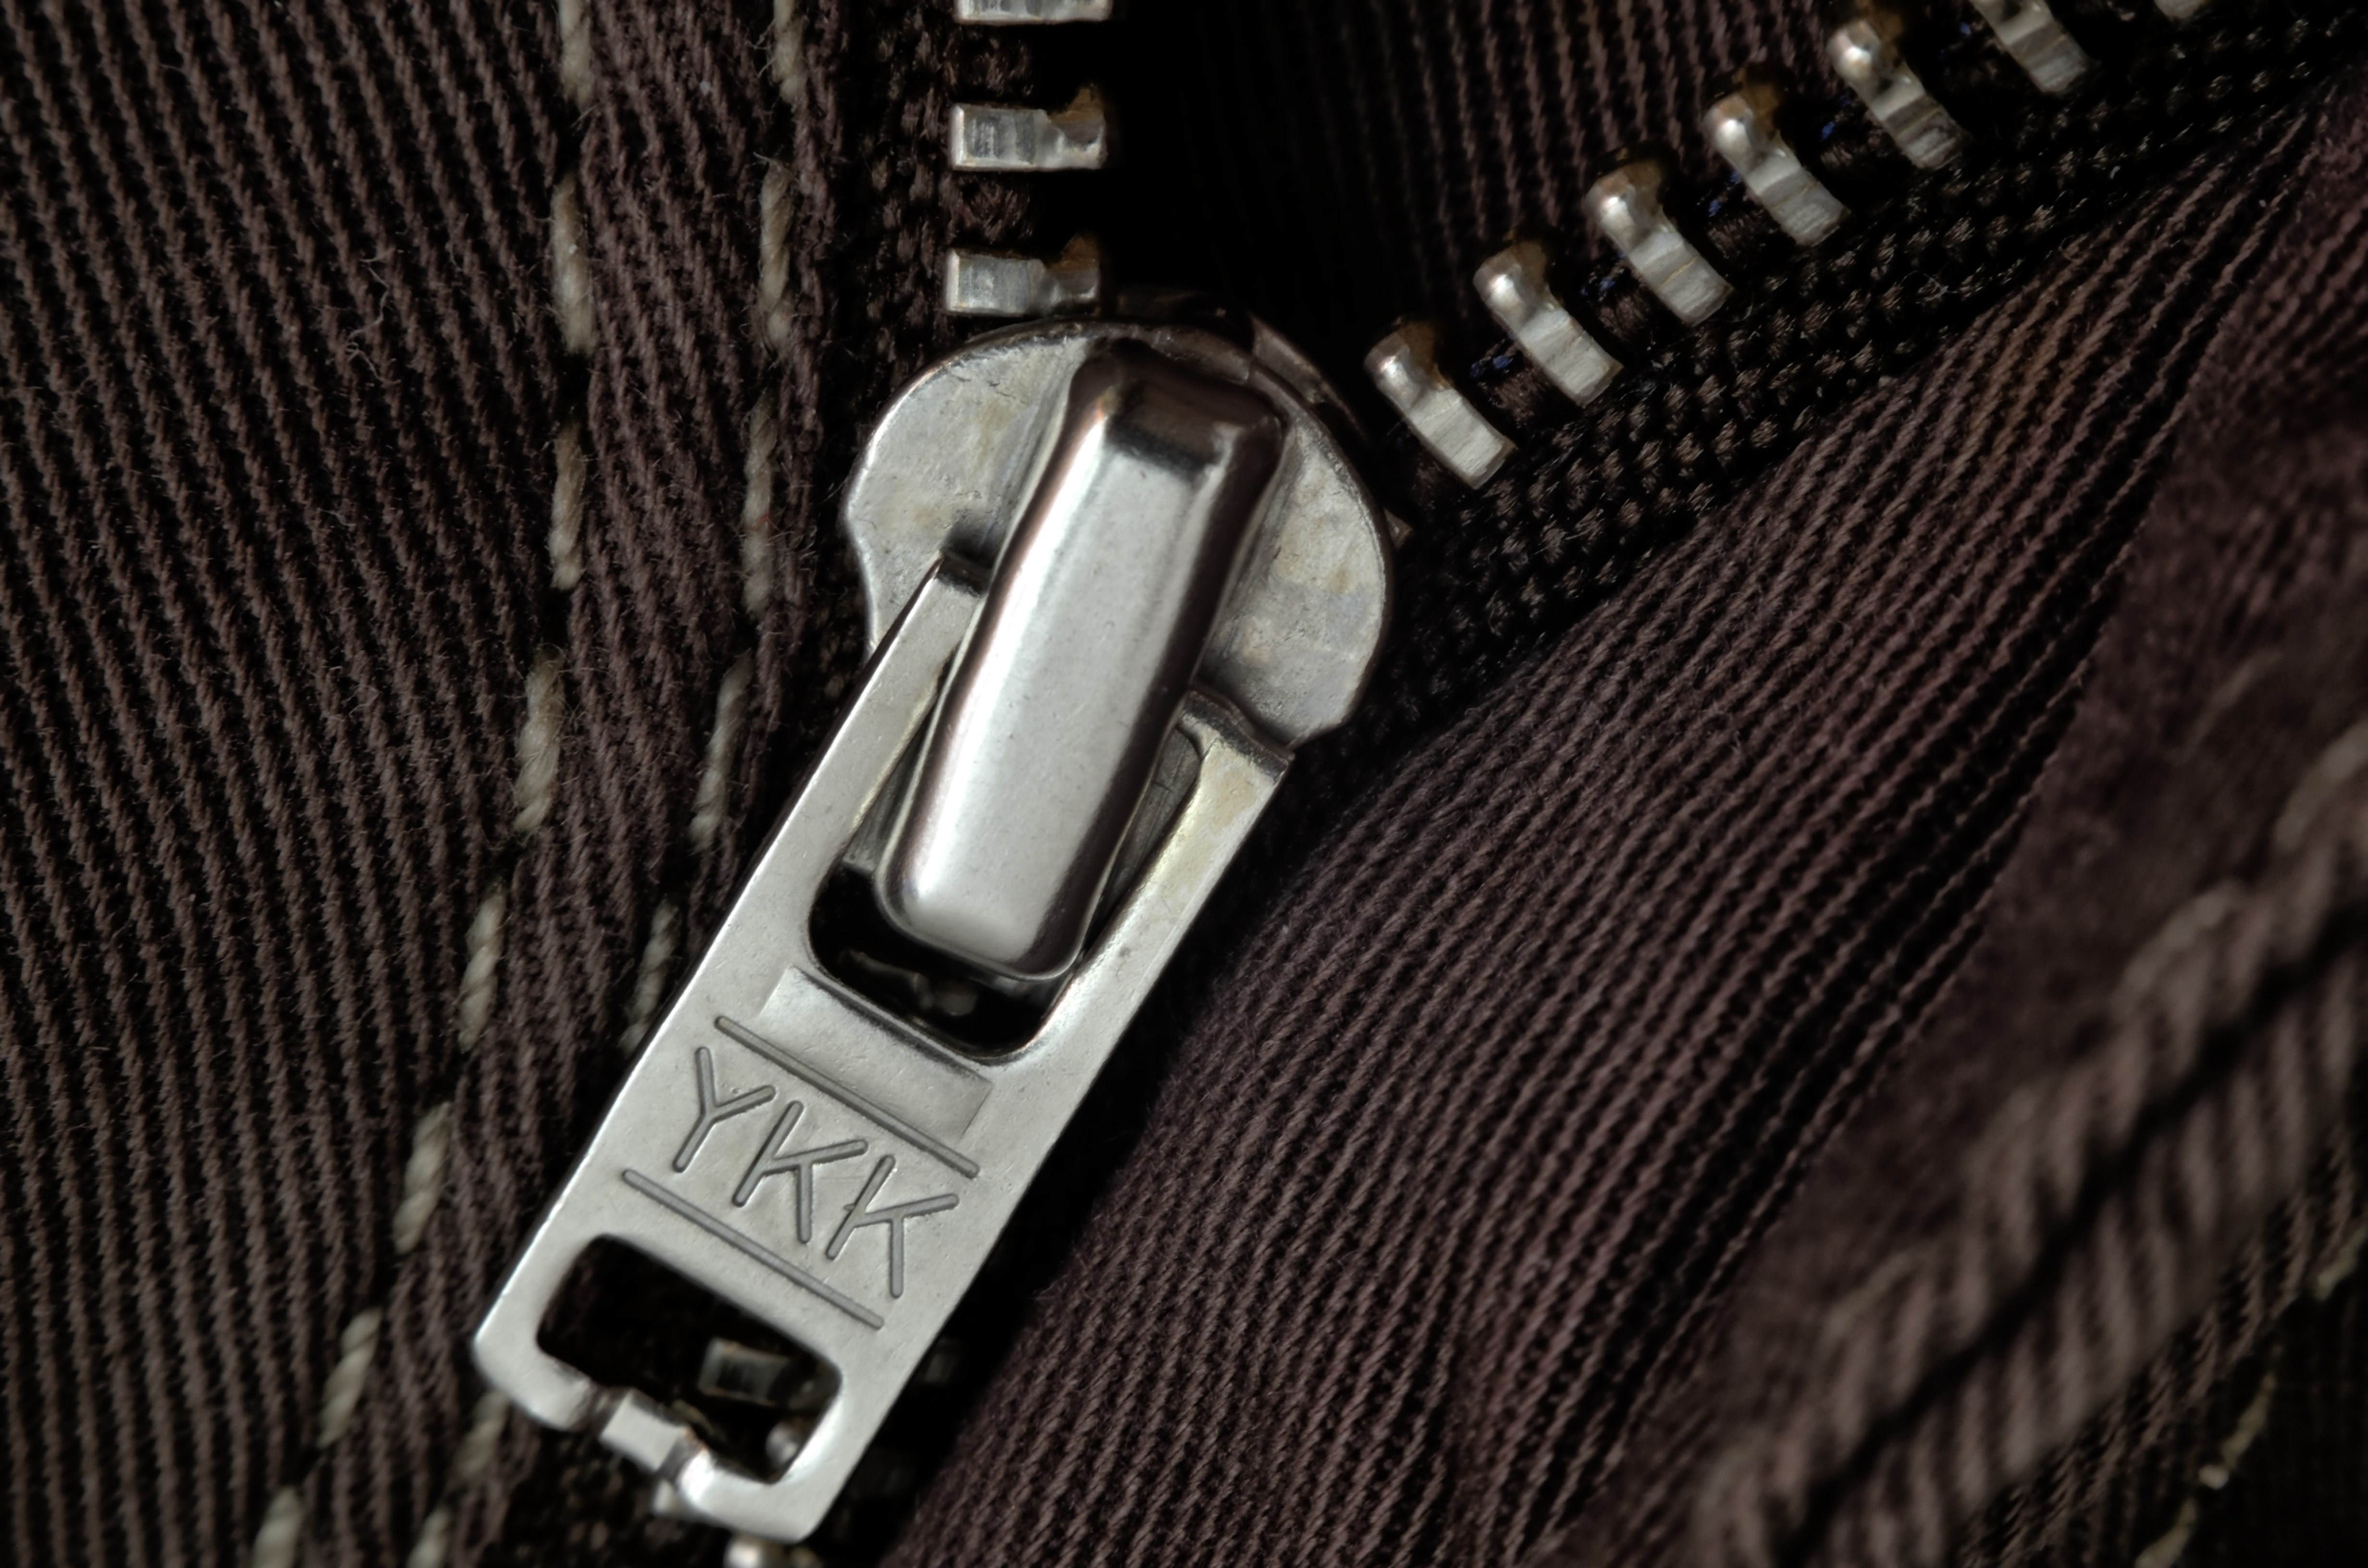
watch, leather, chain, black, close, fabric, brand, pants, zipper, closure, strap, seam, fashion accessory